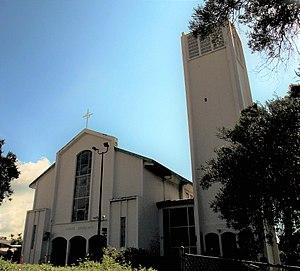
Le diocèse d'Honolulu est une circonscription ecclésiastique de l'Église catholique couvrant les îles Hawaï, aujourd'hui état des États-Unis. Le vicariat apostolique créé en 1846 et confié aux missionnaires picpuciens devient diocèse d'Honolulu en 1946.